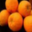
Label: orange